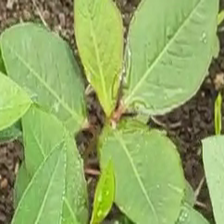
Weed species: Moti_dudhi(Euphorbia_geneculata_L)